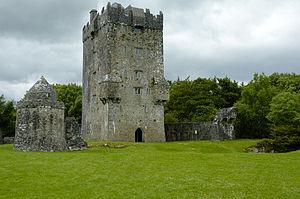
L'histoire de l’Irlande commence avec les premières traces d’habitations humaines, il y a plus de 10 000 ans av. J.-C., quand des chasseurs-cueilleurs venant de Grande-Bretagne et d’Europe continentale s’installent sur l’île. Quelques traces archéologiques de cette période sont visibles, mais ce sont leurs descendants et les nouveaux arrivants du Néolithique, qui furent responsables des principaux sites du Néolithique comme Newgrange. Les Celtes arrivent au début du IIᵉ millénaire avant notre ère et « celtisent » les autochtones. À la suite de l’arrivée de Saint Patrick et d’autres missionnaires chrétiens dans la première partie du Vᵉ siècle, le christianisme supplanta la religion celtique à partir de 600.